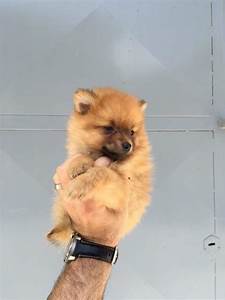
Label: cane